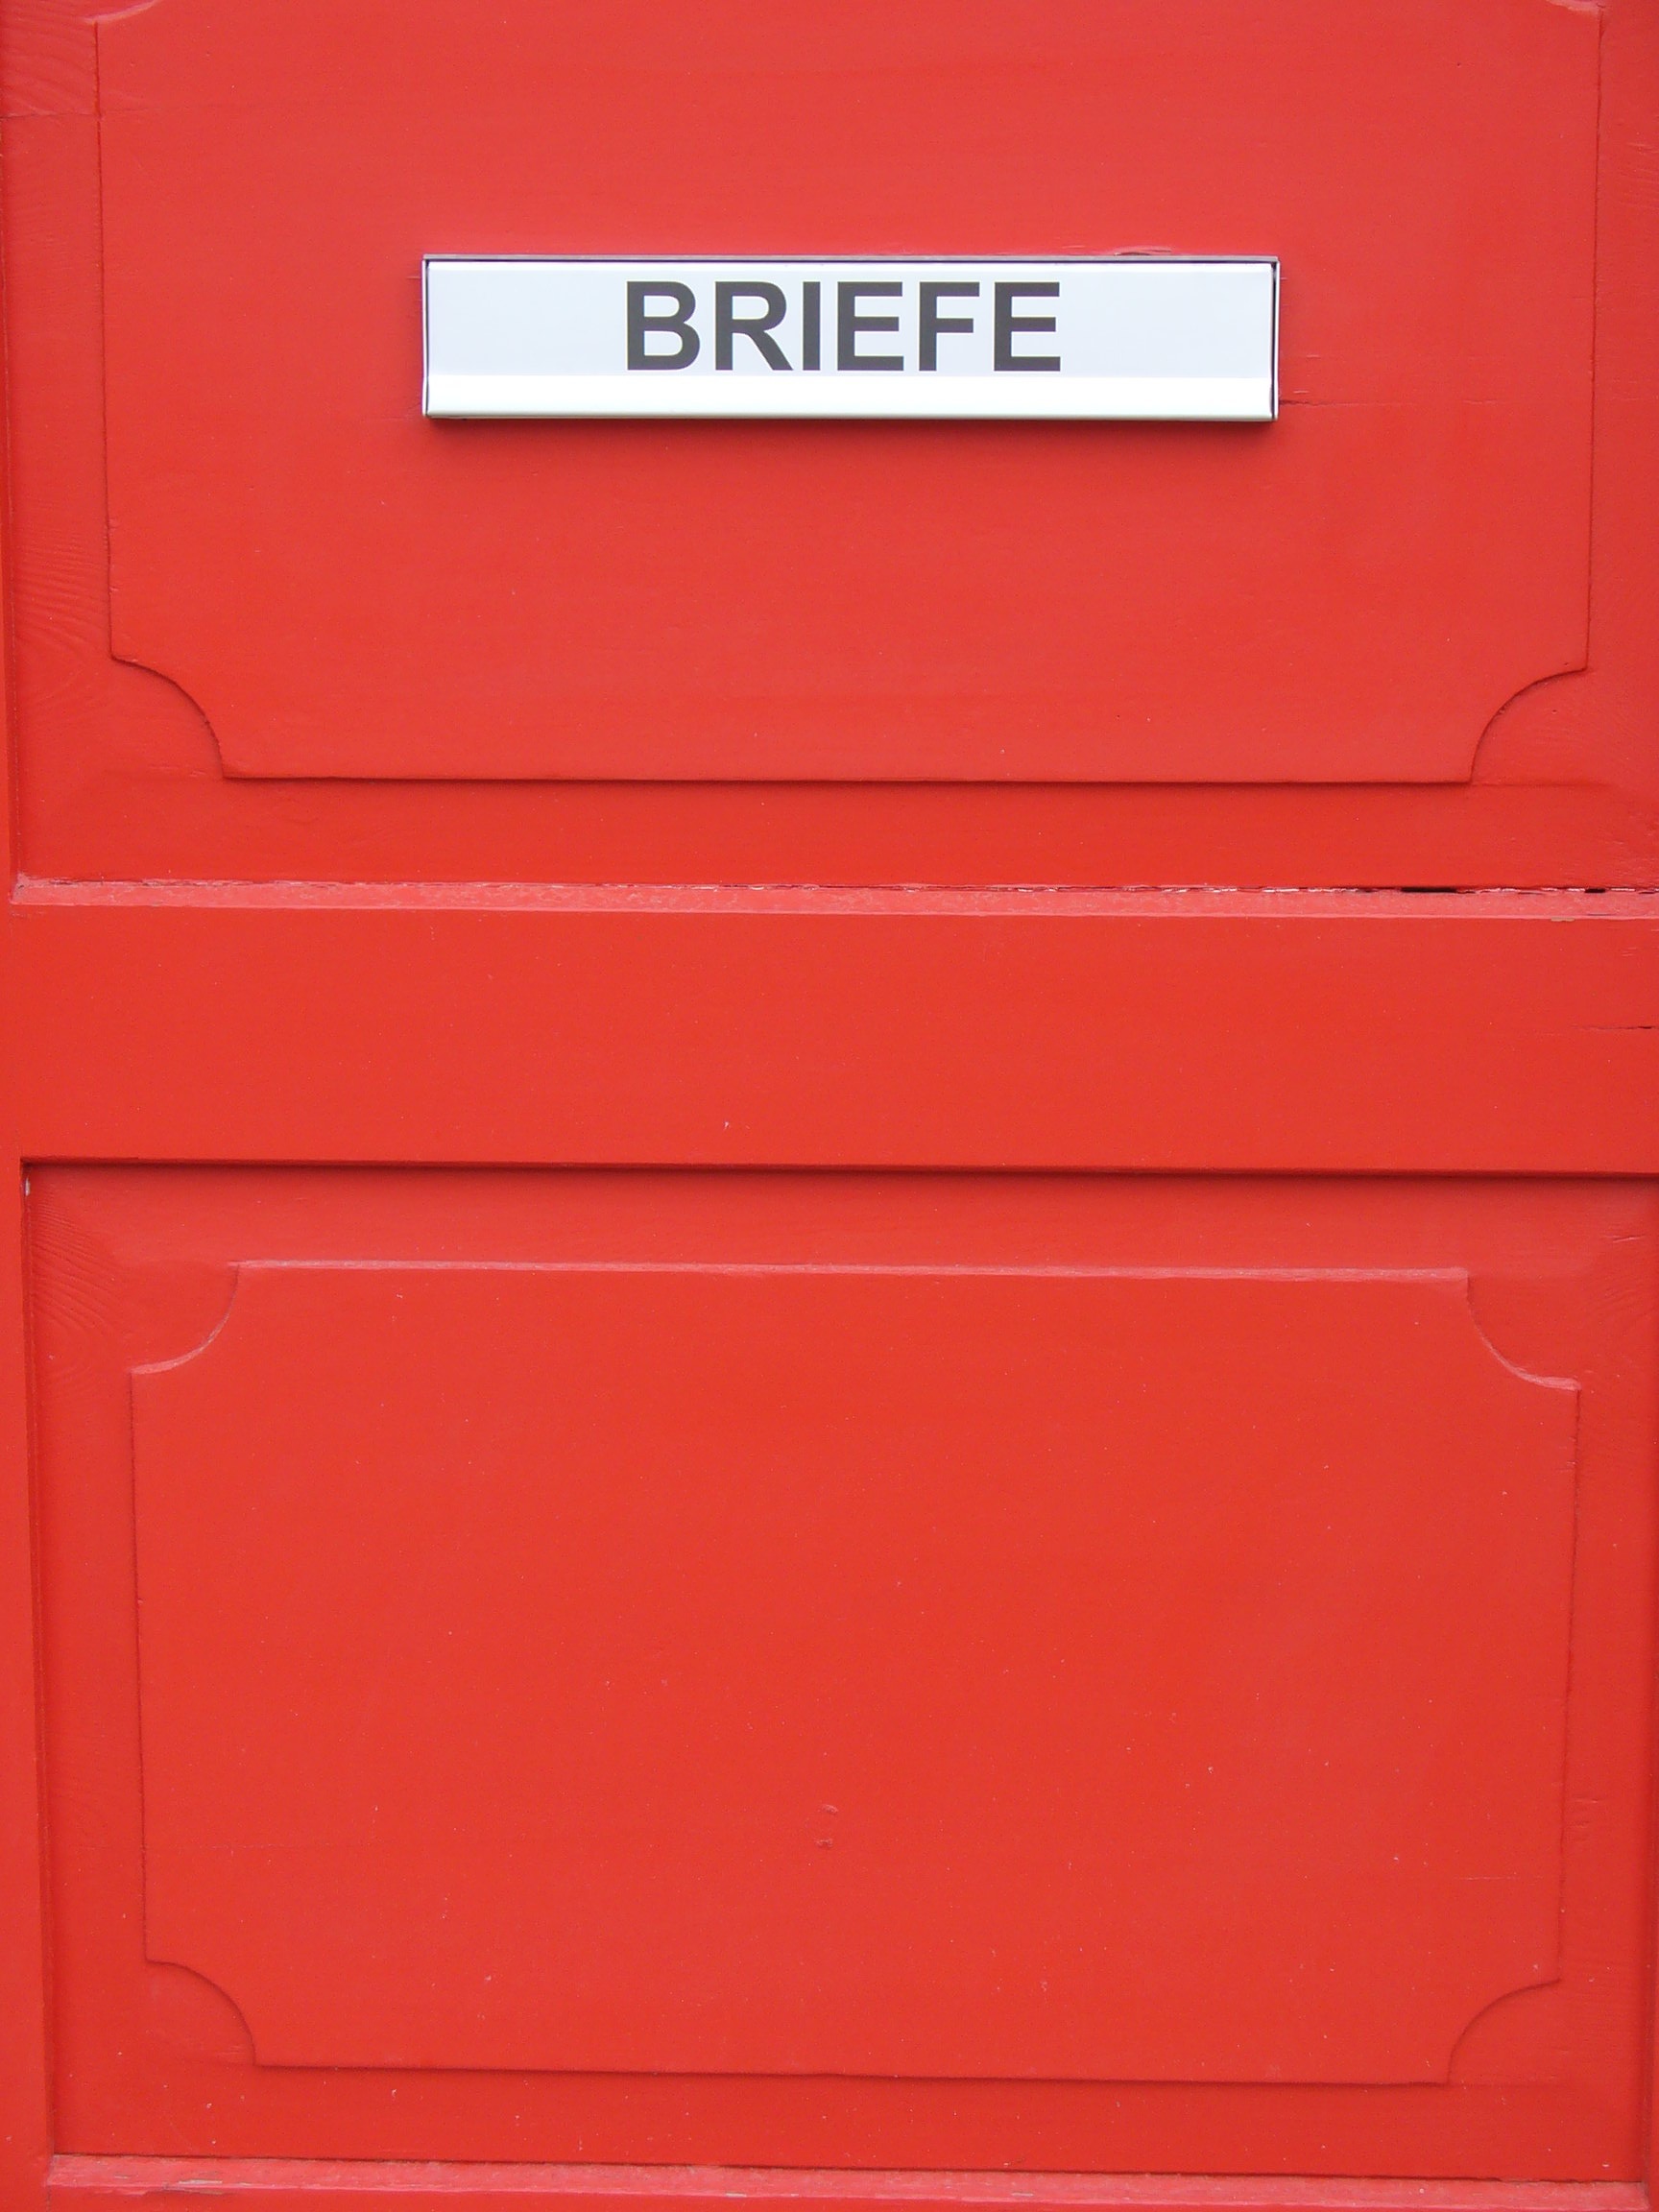
post, red, furniture, mailbox, letter box, postbox, send, letter boxes, post box, filing cabinet